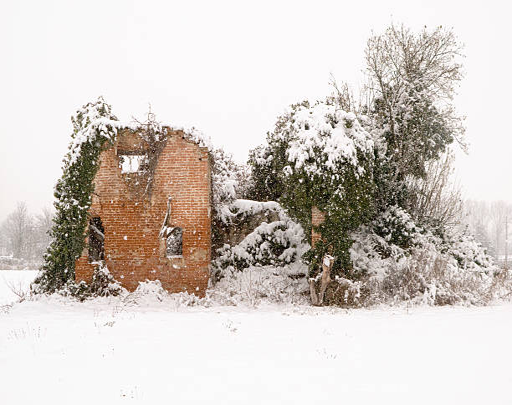
rural ruin in the snow